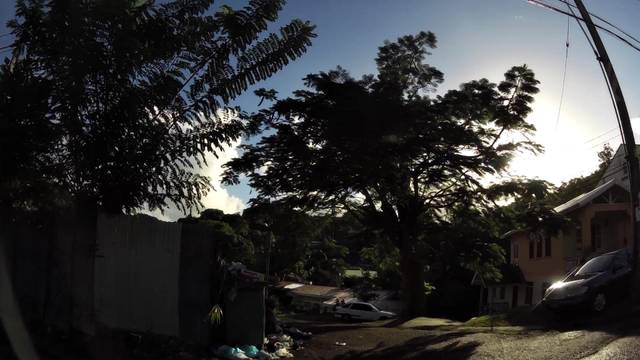
Region: Saint Lucia
Coordinates: 14.017, -60.987